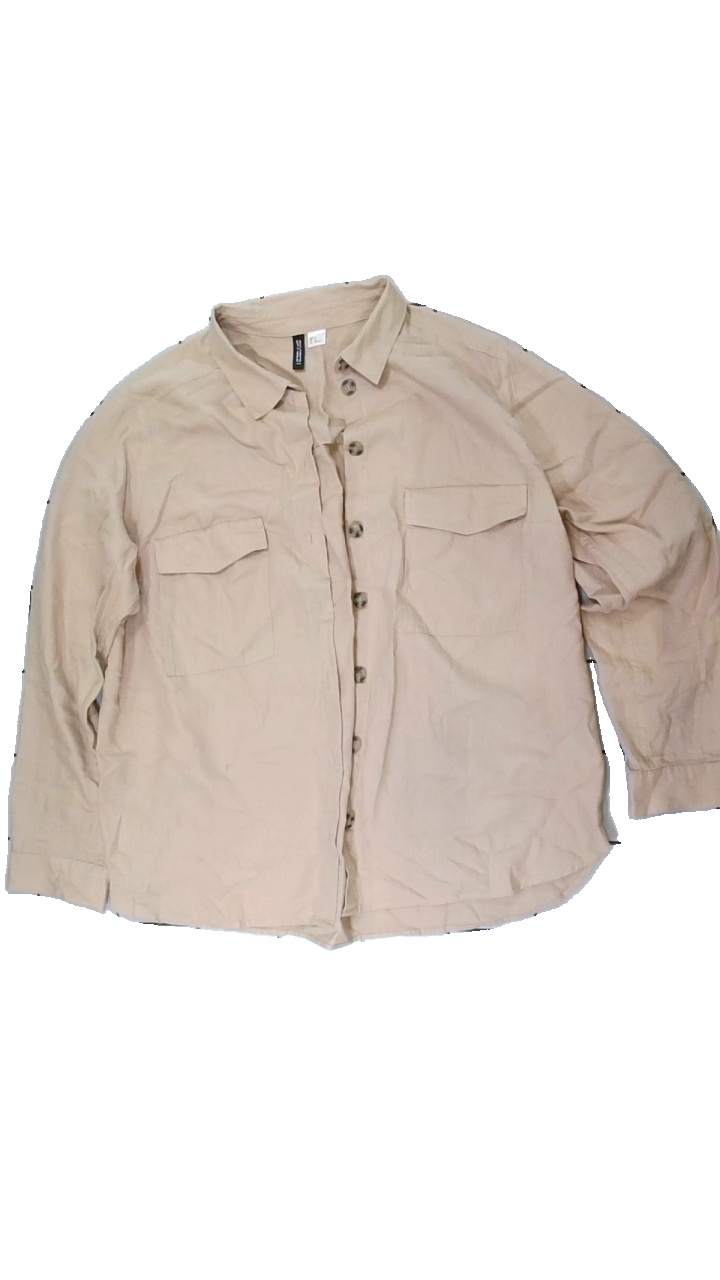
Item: Shirt (Ladies)
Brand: H&m
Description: beige skjorta med liten fläck på högra sidan fram och bak
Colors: Beige
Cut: Regular
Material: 100% cotton
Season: All
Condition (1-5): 3
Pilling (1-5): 5
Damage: fläck
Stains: Minor
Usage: Reuse
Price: <50